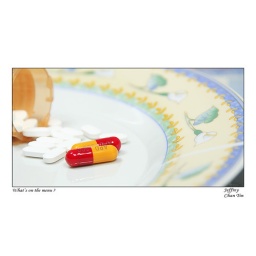
Was so bored at home that i set up my own little studio by using 2 little desk lamp.